Apollo 16

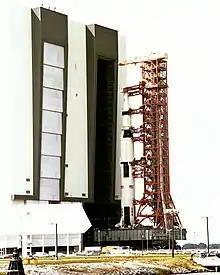
Apollo 16's launch vehicle by the Vehicle Assembly Building, January 27, 1972

The launch vehicle which took Apollo 16 to the Moon was a Saturn V, designated as AS-511. This was the eleventh Saturn V to be flown and the ninth used on crewed missions. Apollo 16's Saturn V was almost identical to Apollo 15's. One change that was made was the restoration of four retrorockets to the S-IC first stage, meaning there would be a total of eight, as on Apollo 14 and earlier. The retrorockets were used to minimize the risk of collision between the jettisoned first stage and the Saturn V. These four retrorockets had been omitted from Apollo 15's Saturn V to save weight, but analysis of Apollo 15's flight showed that the S-IC came closer than expected after jettison, and it was feared that if there were only four rockets and one failed, there might be a collision.